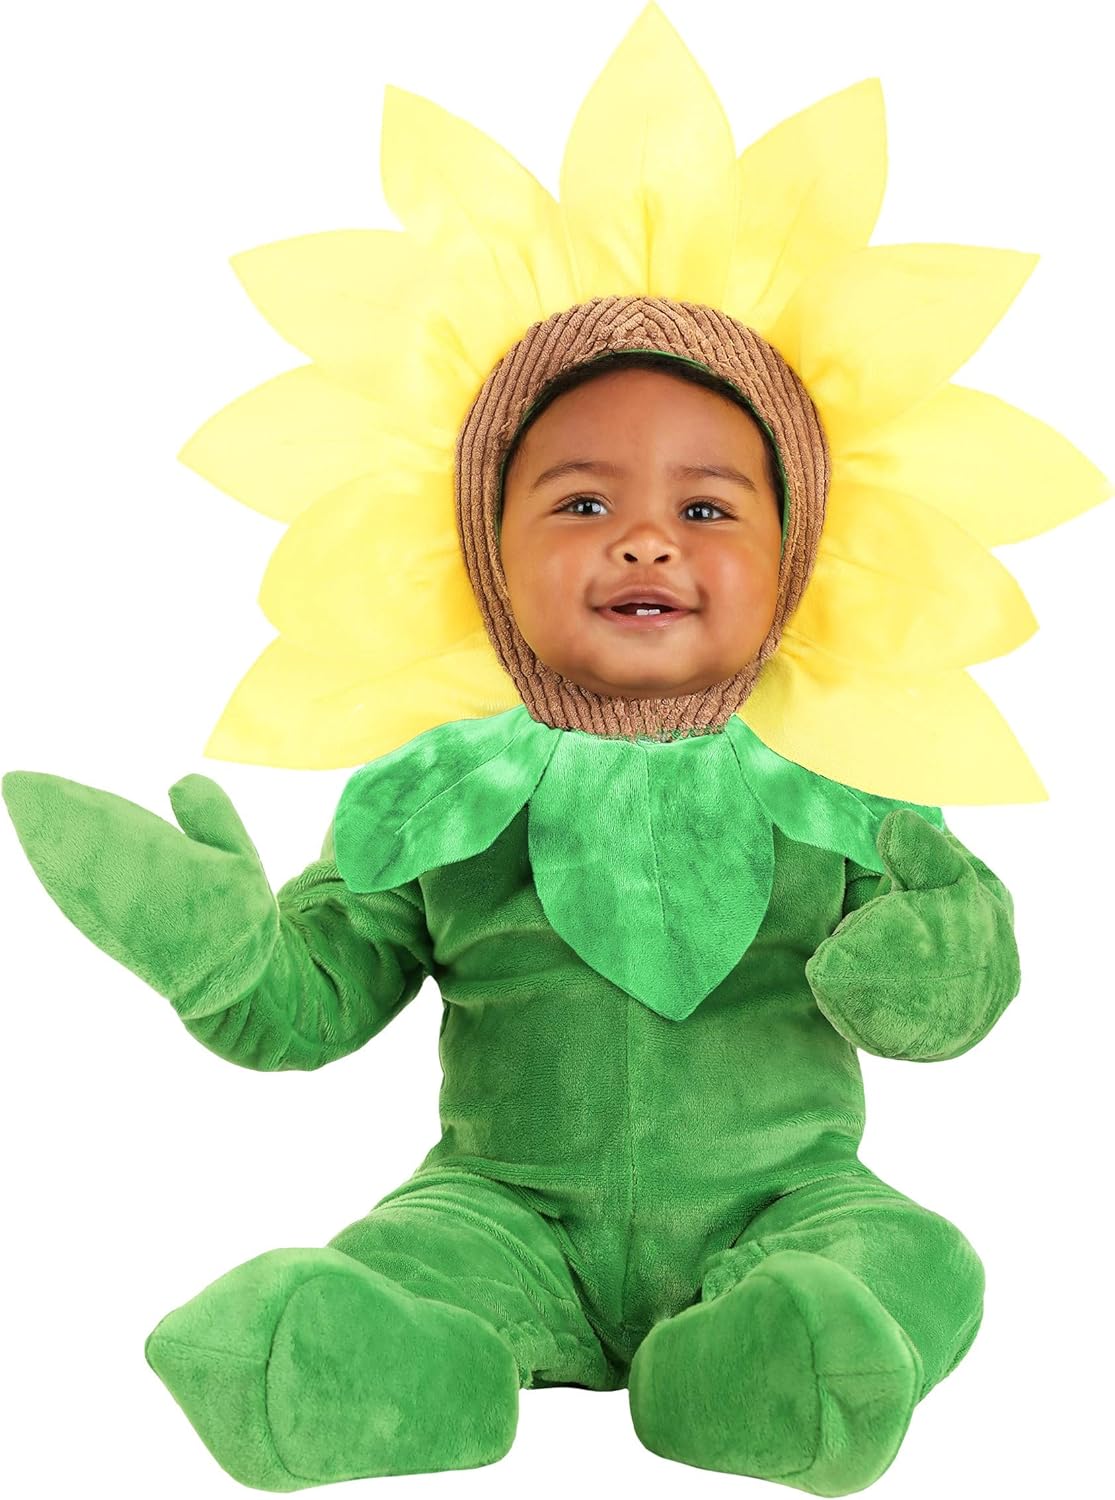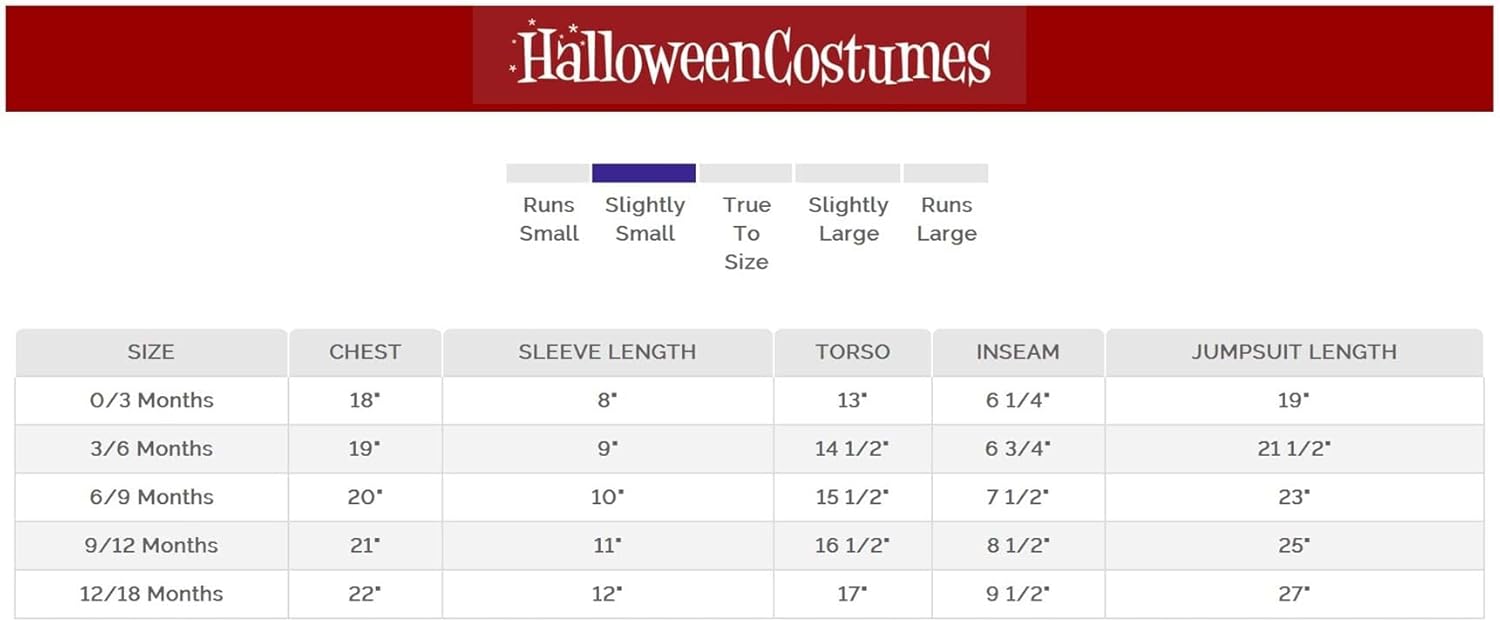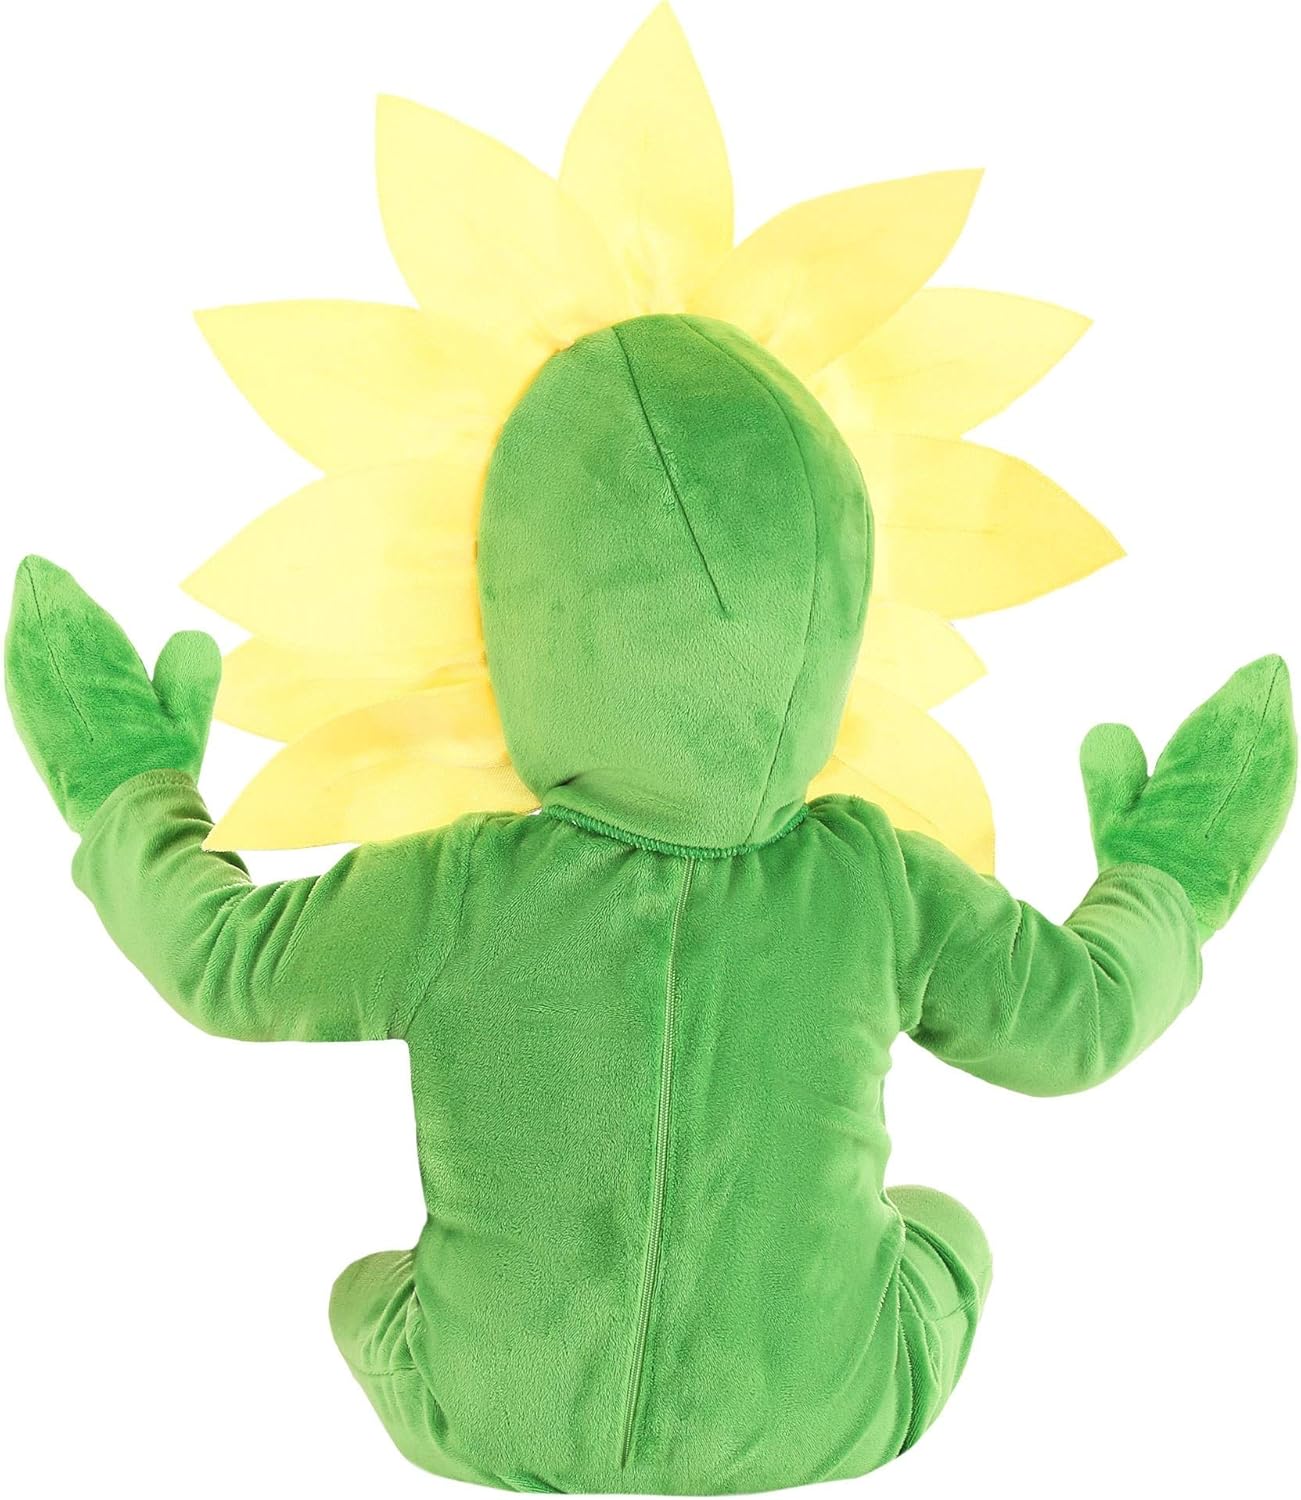
Infant Flower Costume, Yellow Sunflower Halloween Costume, Baby Sunflower One-Piece
Category: AMAZON FASHION
Show off your baby's budding personality this Halloween with our Infant Flower Costume! The super-soft minky jumpsuit, mittens, and booties are perfect for keeping your baby comfortable and warm for all your Halloween celebrations. And the included sunflower headpiece polishes off this happy look while turning your baby into a beautiful blossom! - Jumpsuit - Hood - Pair of Mitts - Pair of Foot Covers
Features: Polyester | Snap closure | Size: 6/9 Months | 100% polyester velour fabric | Jumpsuit back zipper | Snaps at crotch & along inseams for diaper access | Hood has hook & loop fastener on chin strap